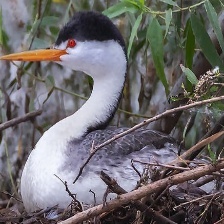
Species: CLARKS GREBE
Scientific name: AECHMOPHORUS CLARKII